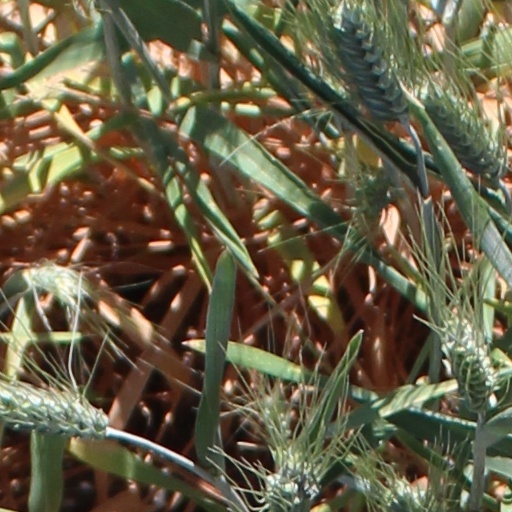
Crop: wheat